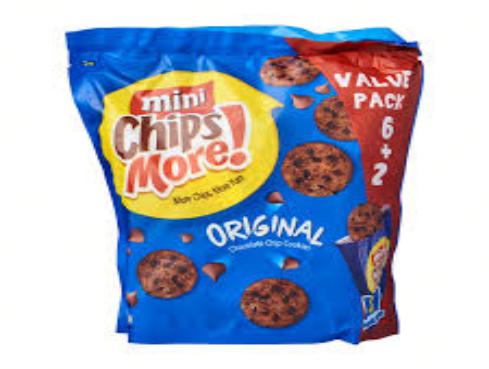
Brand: Chipsmore
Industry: Food